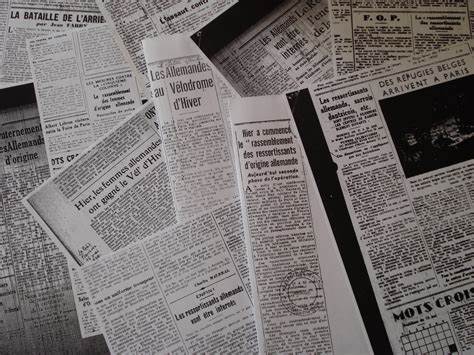
Waste category: paper